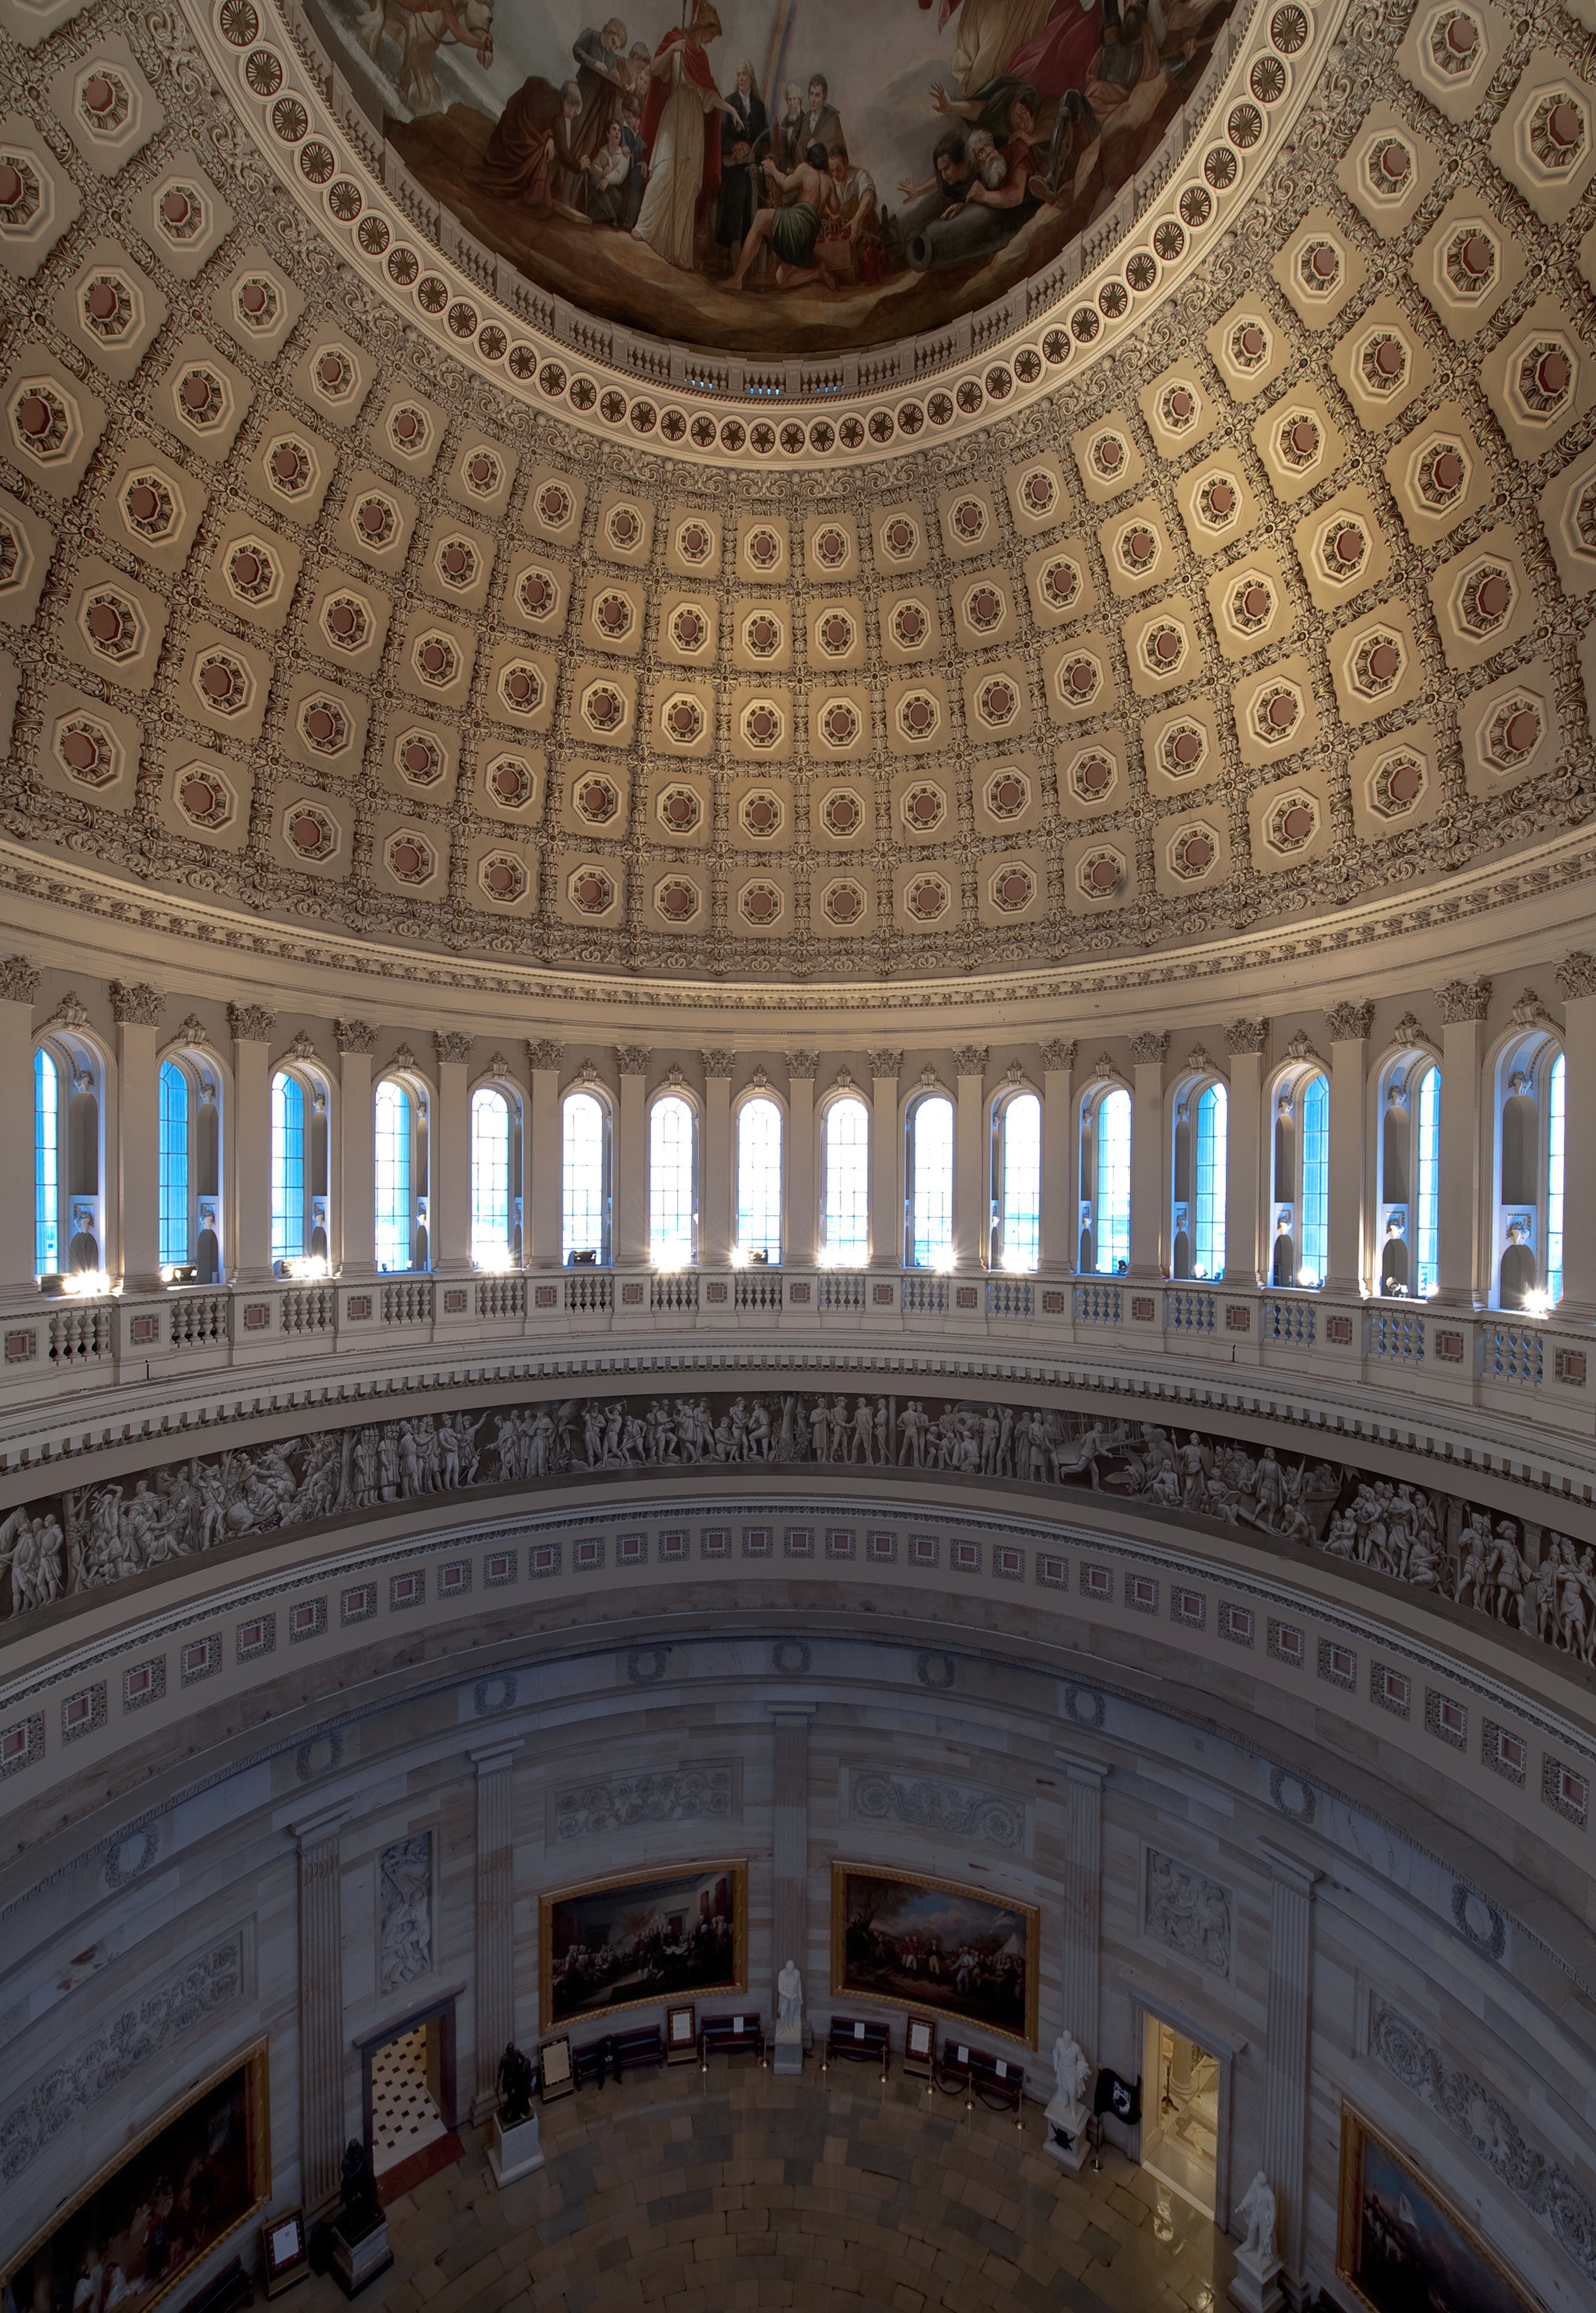
architecture, structure, interior, building, palace, arch, artistic, landmark, facade, lighting, baptistery, inside, art, lights, symmetry, sculptures, beautiful, rotunda, famous, paintings, basilica, dome, capitol, washington dc, destinations, ancient rome, ancient history, ancient roman architecture, byzantine architecture